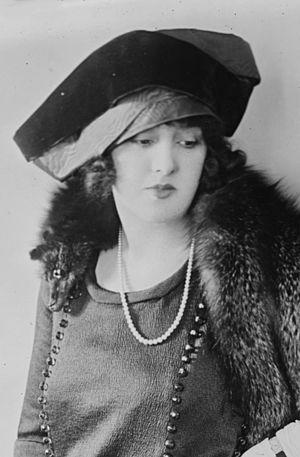
Estelle Taylor est une actrice américaine née le 20 mai 1894 à Wilmington, Delaware, décédée le 15 avril 1958 à Los Angeles.